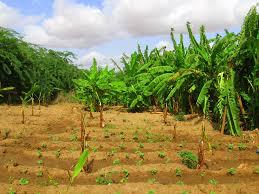
Hapa ni shamba la mkulima.Amepanda ndizi kwa shamba yake.Kuna ndizi kubwa na ndizi ndogo.